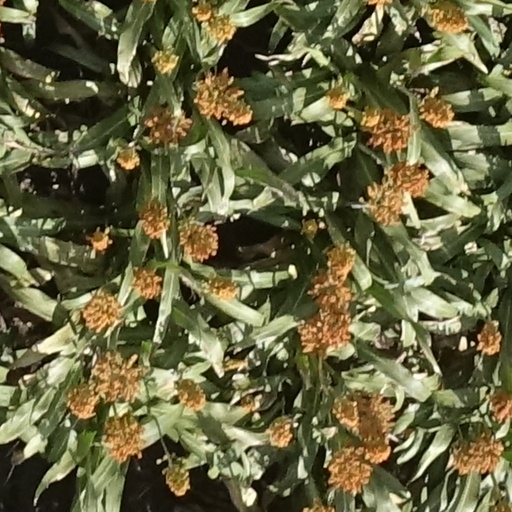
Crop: sorghum